Skagen

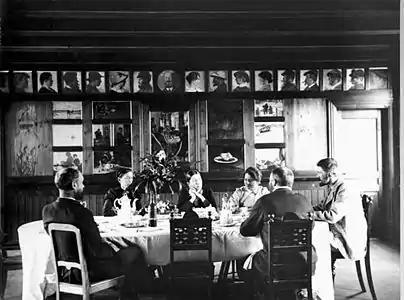
Skagen Painters in the Dining room in Brøndums Hotel, Skagen,

On a single day in 1825, 23 ships were left stranded off the coast. In 1833, Martinus Rørbye became the first artist to paint the fishermen and landscapes of Skagen, almost half a century before the arrival of the Skagen Painters. Skagen Church was inaugurated in 1841, and the first guest house in the town opened in 1844. In 1858, the grey lighthouse was inaugurated. The same year, bye-laws were established specifying building requirements including the completion of tiled roofs within five years. Skagen was struck by the cholera epidemic of 1853.